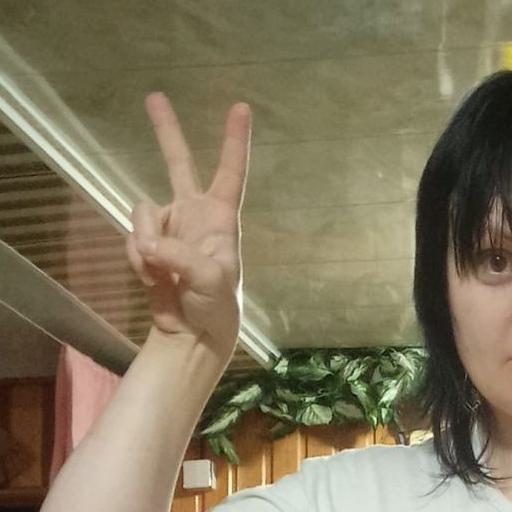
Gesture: peace